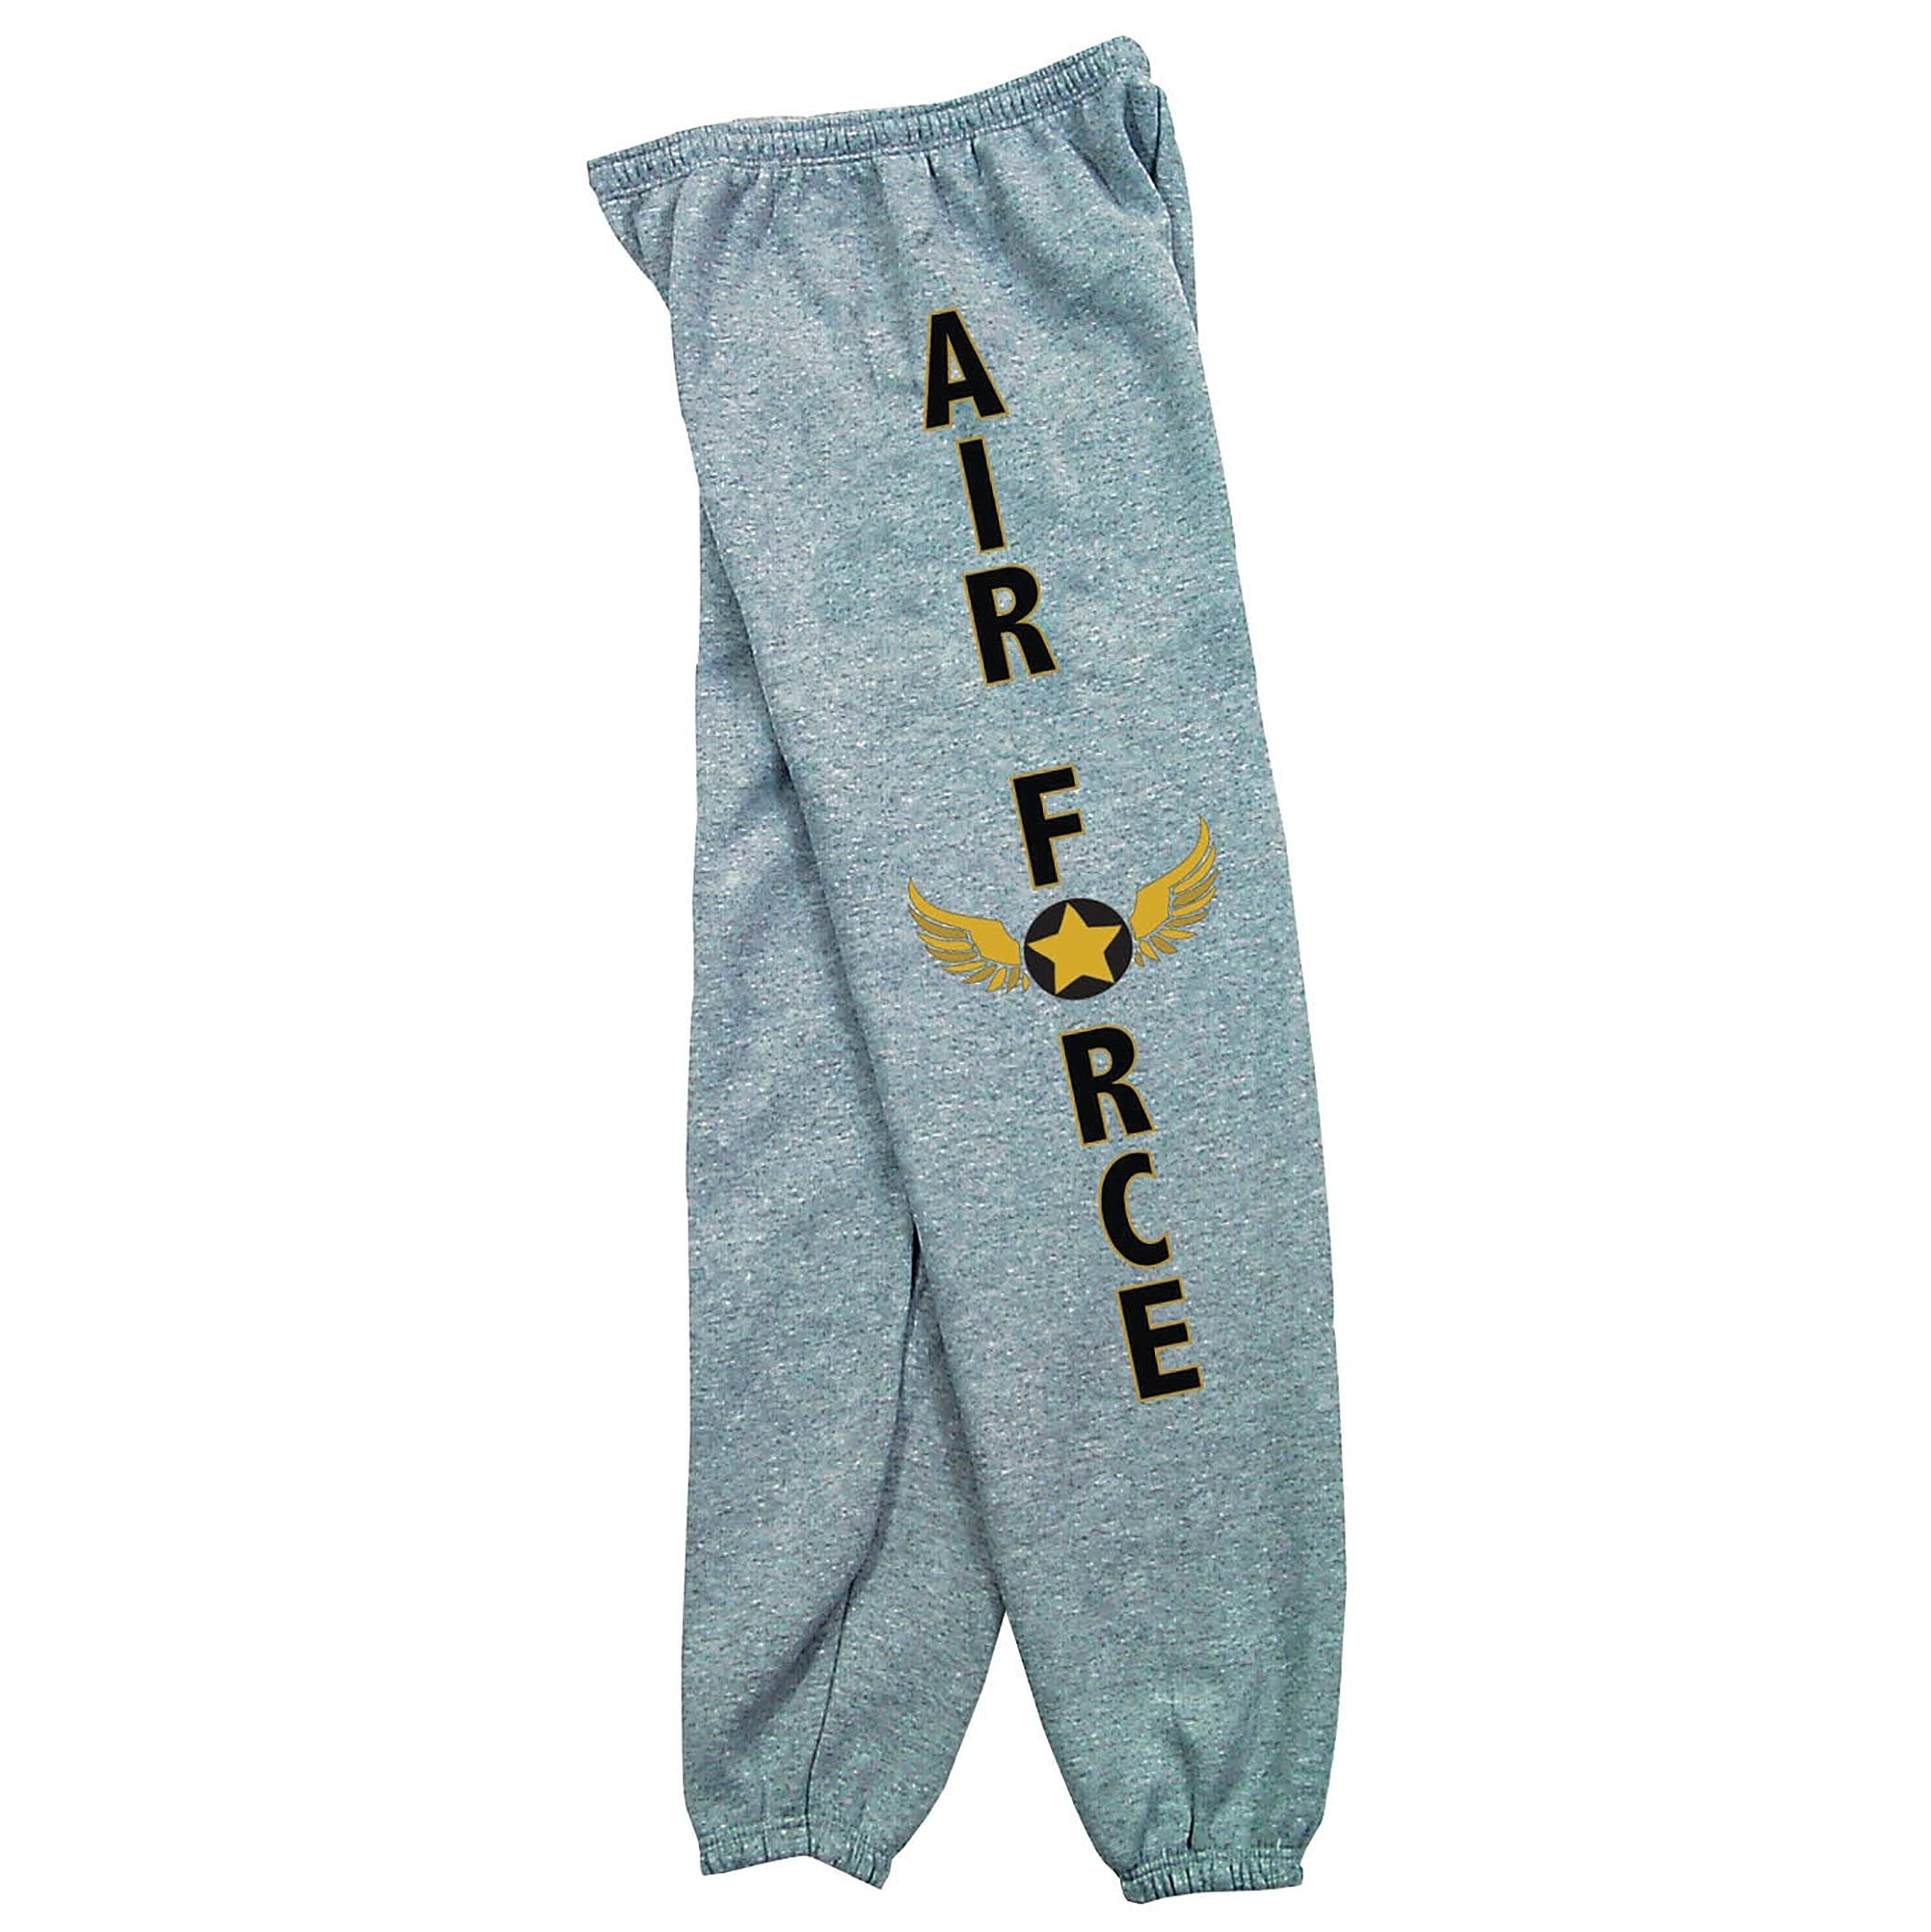
Item Name: Collections Etc Military Branches Gray Casual Jogger Sweatpants
Bullet Point 1: Be at ease in these comfy heather gray, 50 / 50 cotton/poly blend sweatpants with elasticized waistband and leg cuffs
Bullet Point 2: Each branch features color seal or logo running down the left leg
Bullet Point 3: Inseams fits 29 1/2"-32 1/2"L
Bullet Point 4: Imported| Choose: Marines, Air Force, Army or Navy| Available in: S(28-30), M(32-34), L(36-38), XL(40-42), XXL(44-46), XXXL(48-50)
Product Description: <br>Military Branches Gray Casual Jogger Sweatpants<br><br><br>Description<br>Be at ease in these comfy heather gray, 50 / 50 cotton/poly blend sweatpants with elasticized waistband and leg cuffs. Each branch features color seal or logo running down the left leg. Inseams fits 29 1/2"-32 1/2"L. Imported. Choose: Marines, Air Force, Army or Navy. Available in: S(28-30), M(32-34), L(36-38), XL(40-42), XXL(44-46), XXXL(48-50).<br><br><br>Material TypeCotton,Polyester<br>
Value: 1.0
Unit: Count

Price: 25.96